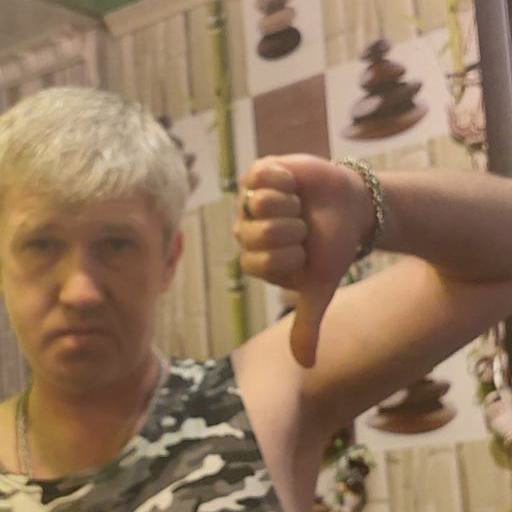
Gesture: dislike